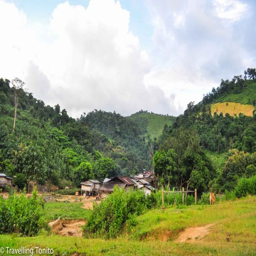
the village in the distance